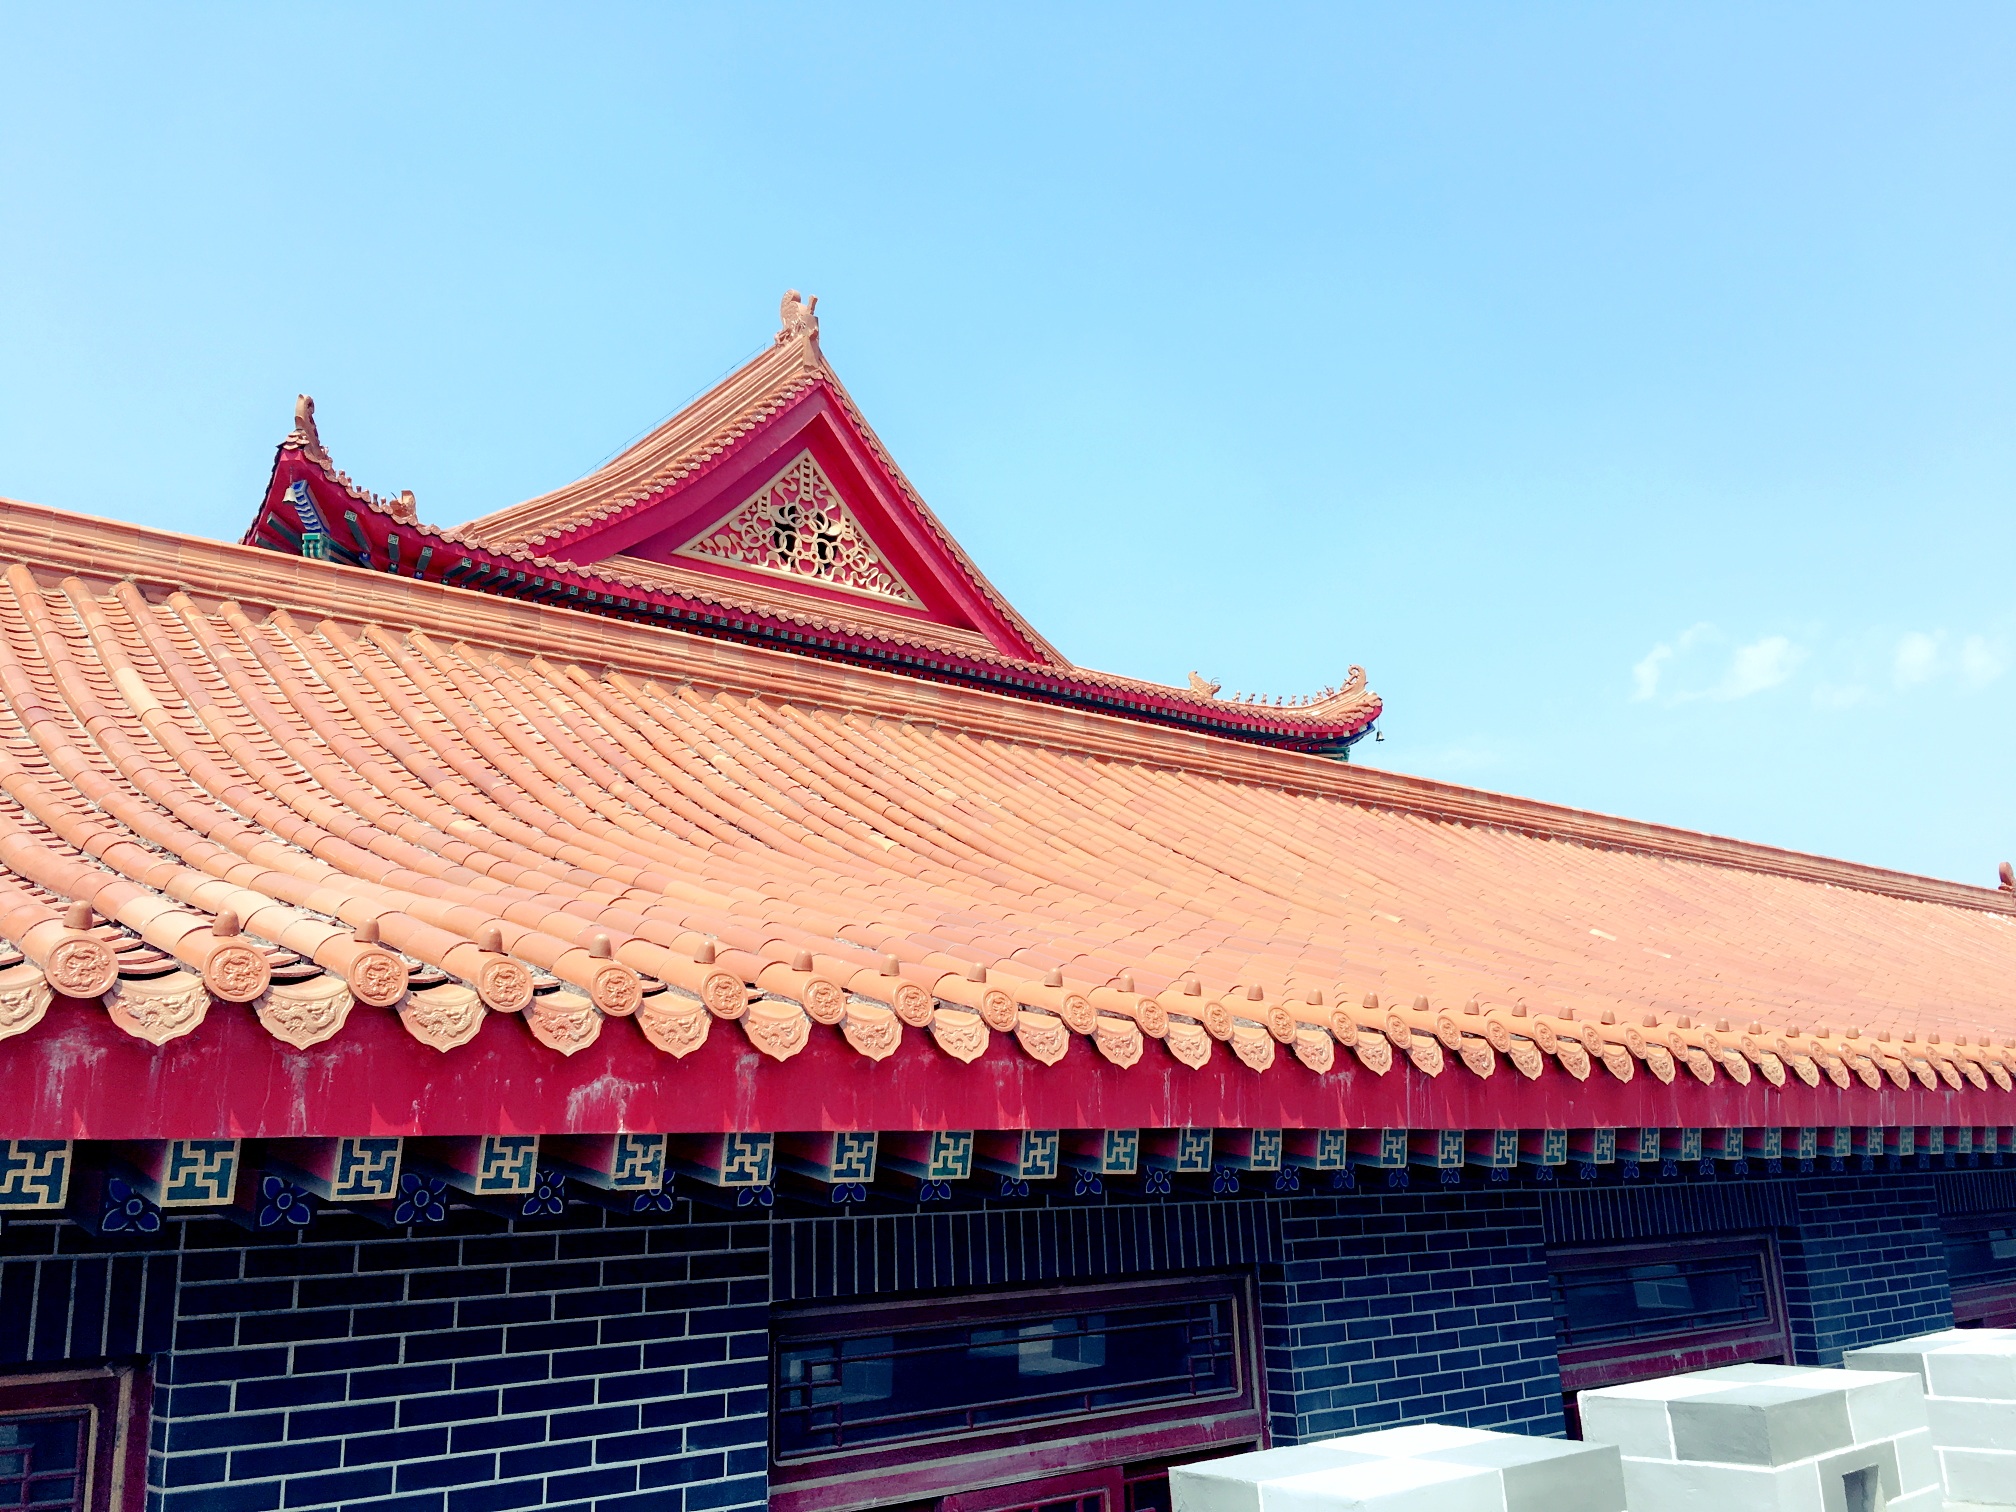
roof, facade, place of worship, temple, chinese architecture